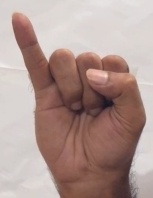
ASL sign: I